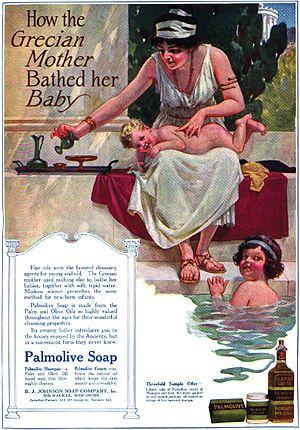
Colgate-Palmolive Company est une entreprise américaine spécialisée dans la fabrication et la commercialisation de produits d'entretien et de produits d'hygiène tels que les détergents, les savons, les dentifrices et les brosses à dents. C'est un acteur international du marché, avec des marques bénéficiant d'une forte notoriété dans de nombreux pays.
Claude Clarence Hopkins fut l'un des pionniers de la publicité moderne et concepteur-rédacteur de génie. Il était persuadé que la publicité n'existait que pour vendre quelque chose et que ses effets devaient être mesurables pour justifier les résultats qu'elle produit.